St Enoder

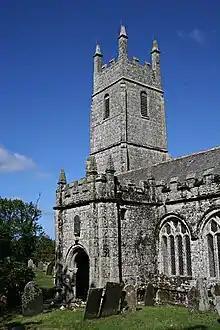
St Enoder Church

St Enoder is a civil parish and hamlet in Cornwall, England, United Kingdom. The hamlet is situated five miles (8 km) southeast of Newquay. There is an electoral ward bearing this name which includes St Columb Road. The population at the 2011 census (including Blue Anchor) was 4,563.